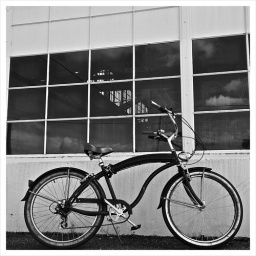
Beach cruiser bicycle in front of empty auto shop building on South Tacoma Way (Highway 99) in Tacoma, Washington